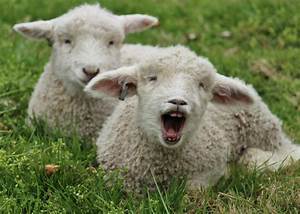
Label: pecora